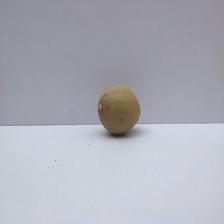
Size: Small